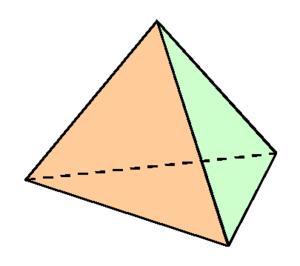
tetraèdre